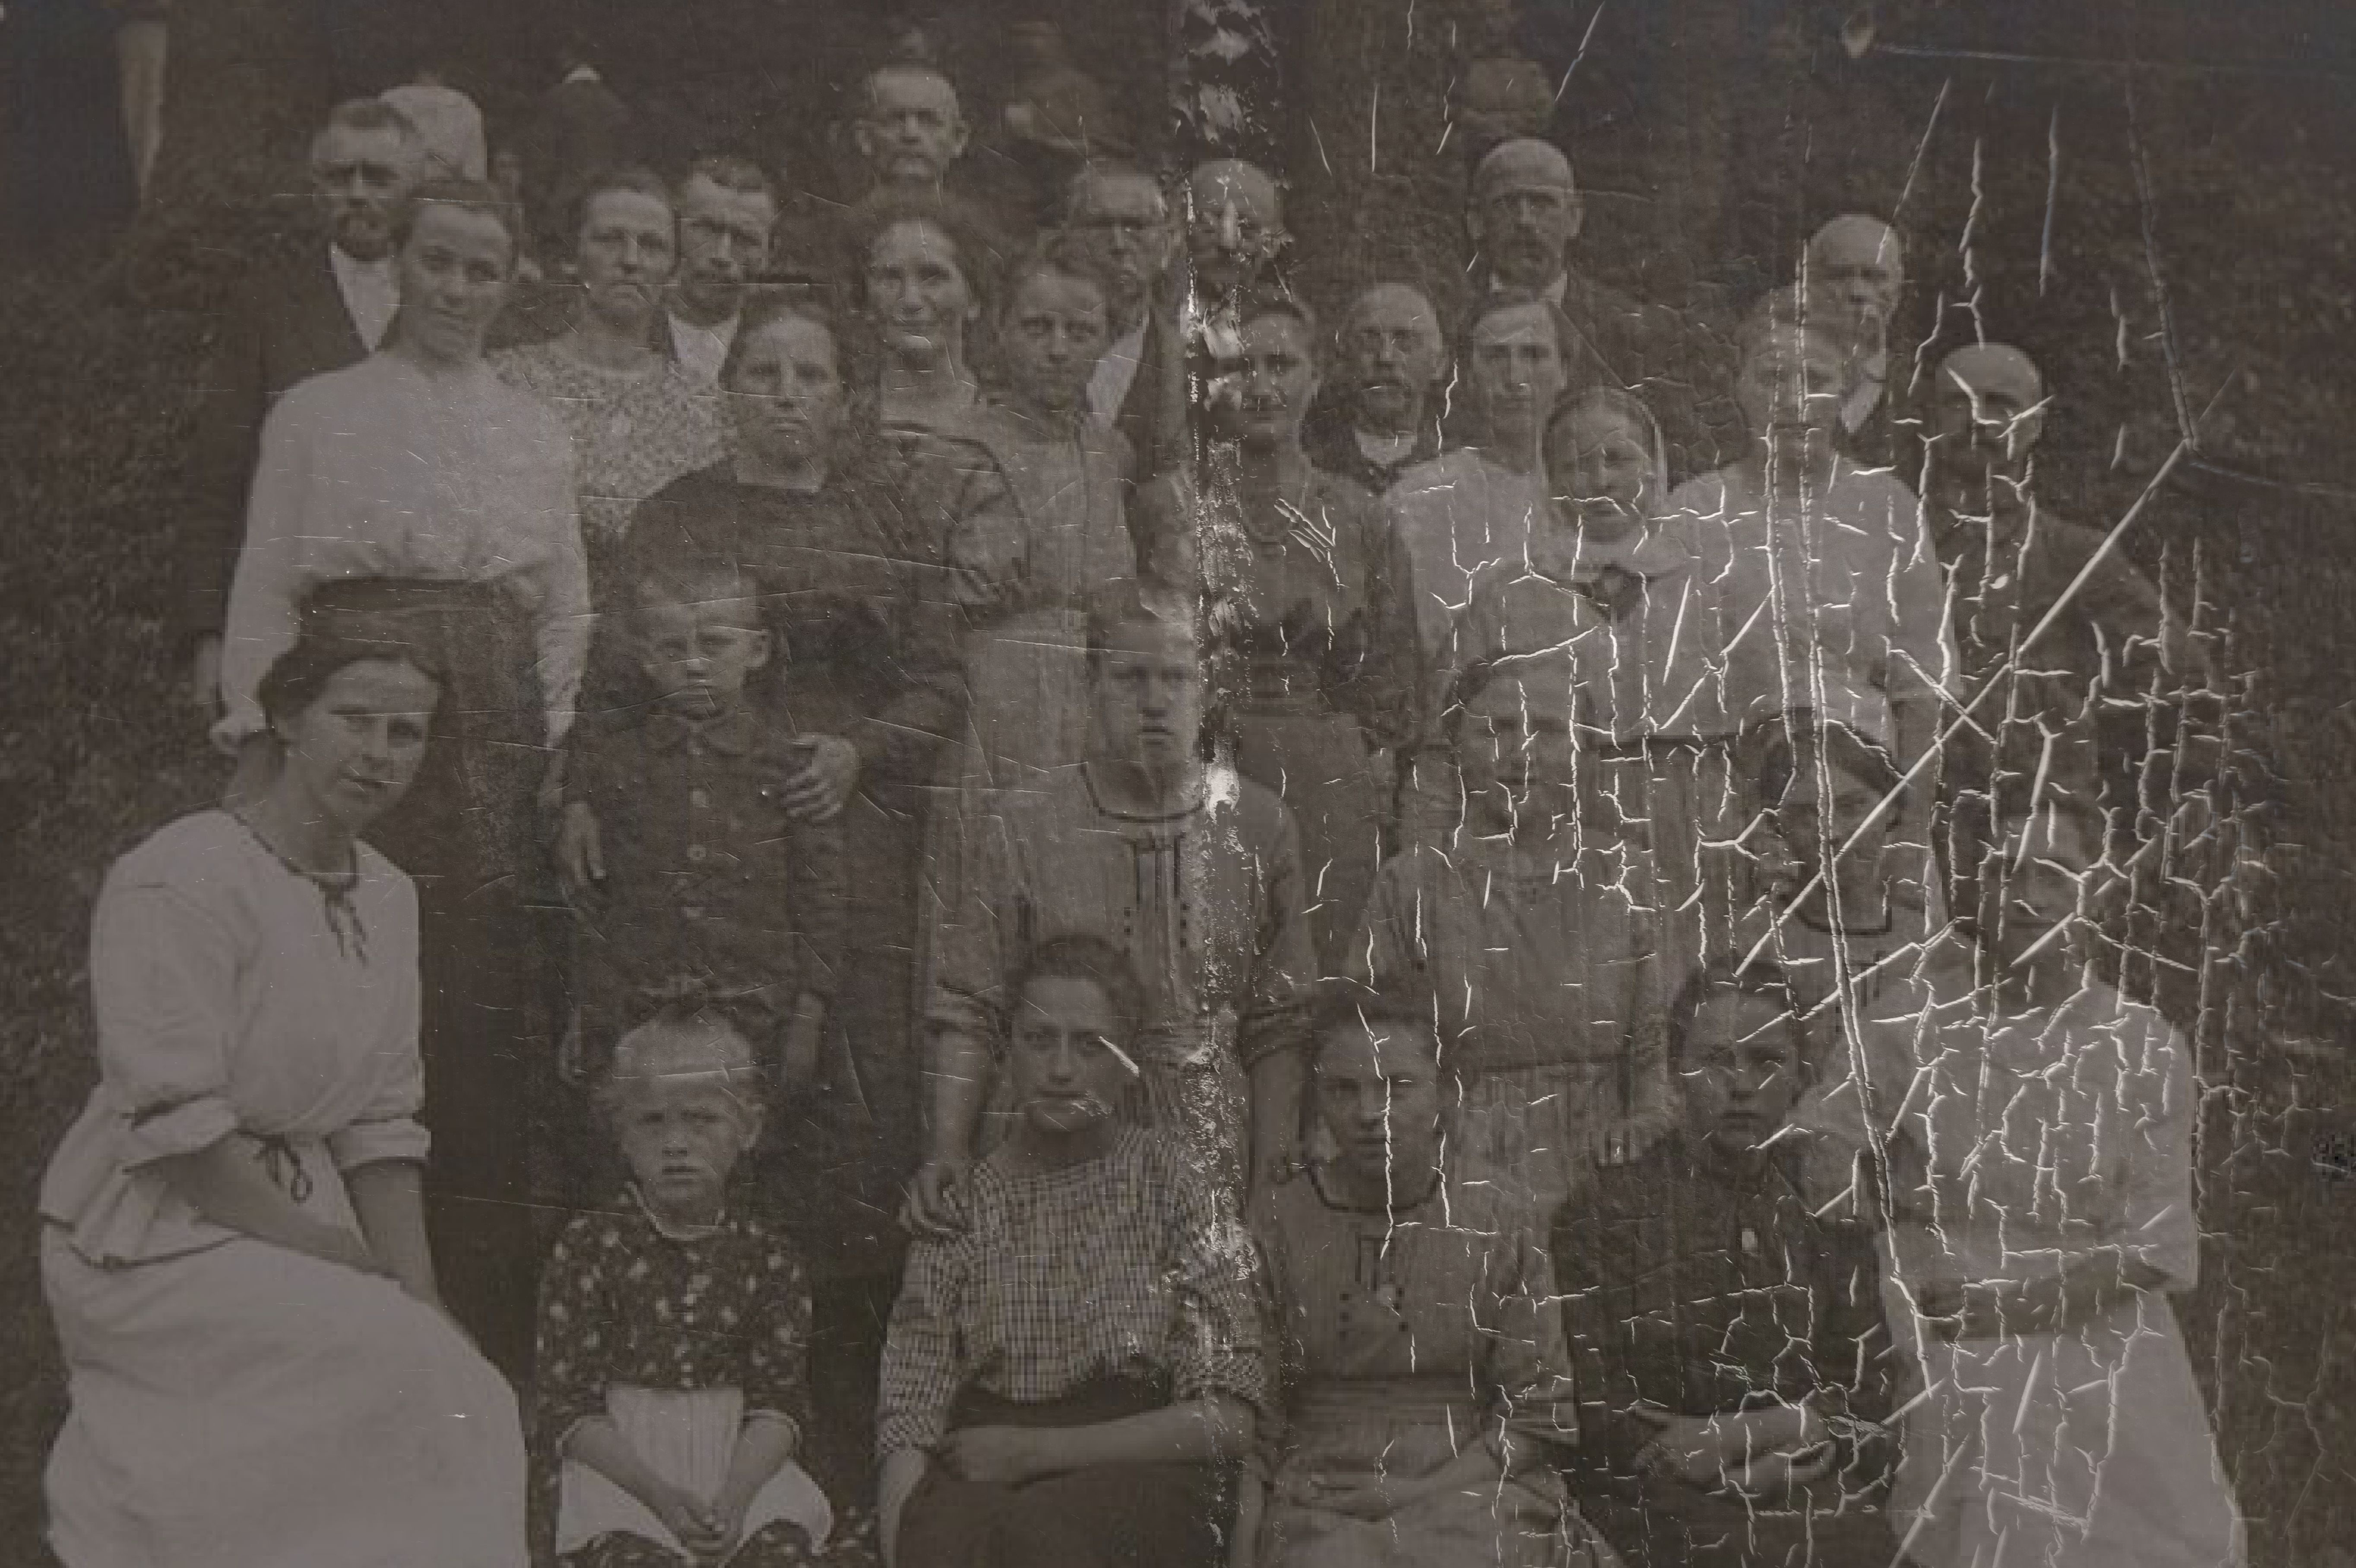
black and white, people, old, human, memory, monochrome, double exposure, photograph, weird, strange, history, scratched, old photo, monochrome photography